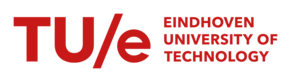
L'université de technologie d'Eindhoven, est un institut de technologie fondé en 1956 et situé à Eindhoven, aux Pays-Bas.